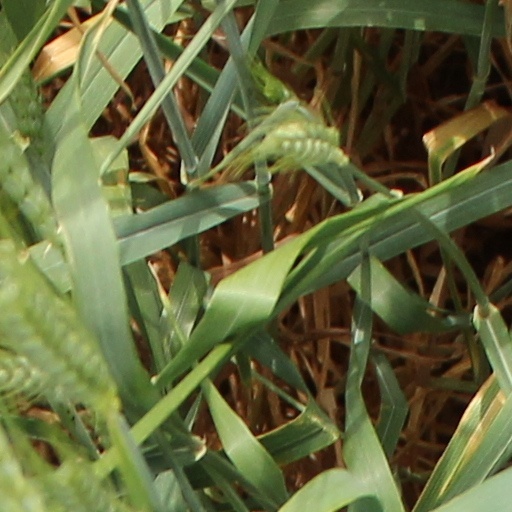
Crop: wheat